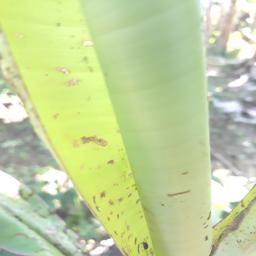
Label: BANANA APHIDS